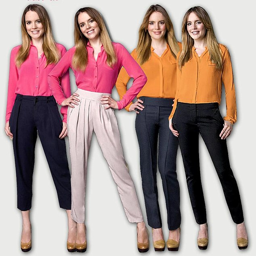
fashion at any price : person compares pleated trousers and men 's straight trousers